New Paltz station

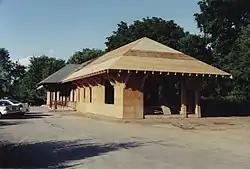
The Station being expanded in 2003

Robert Mark Realty bought the former station in 1986 and renovated it at a cost of $175,000. Work began in October 1987 and was more than halfway done by January 1988. Matt Bialecki, the architect who had overseen the renovation of the former New Paltz opera house as a restaurant, served as the project's architect. Wilro Builders served as the contractor. The building's design follows a shingle style architecture and its sidings are both shingle and clapboard. There are bay windows on the east and west faces, and rafters are partly visible. The building served as a real estate office.